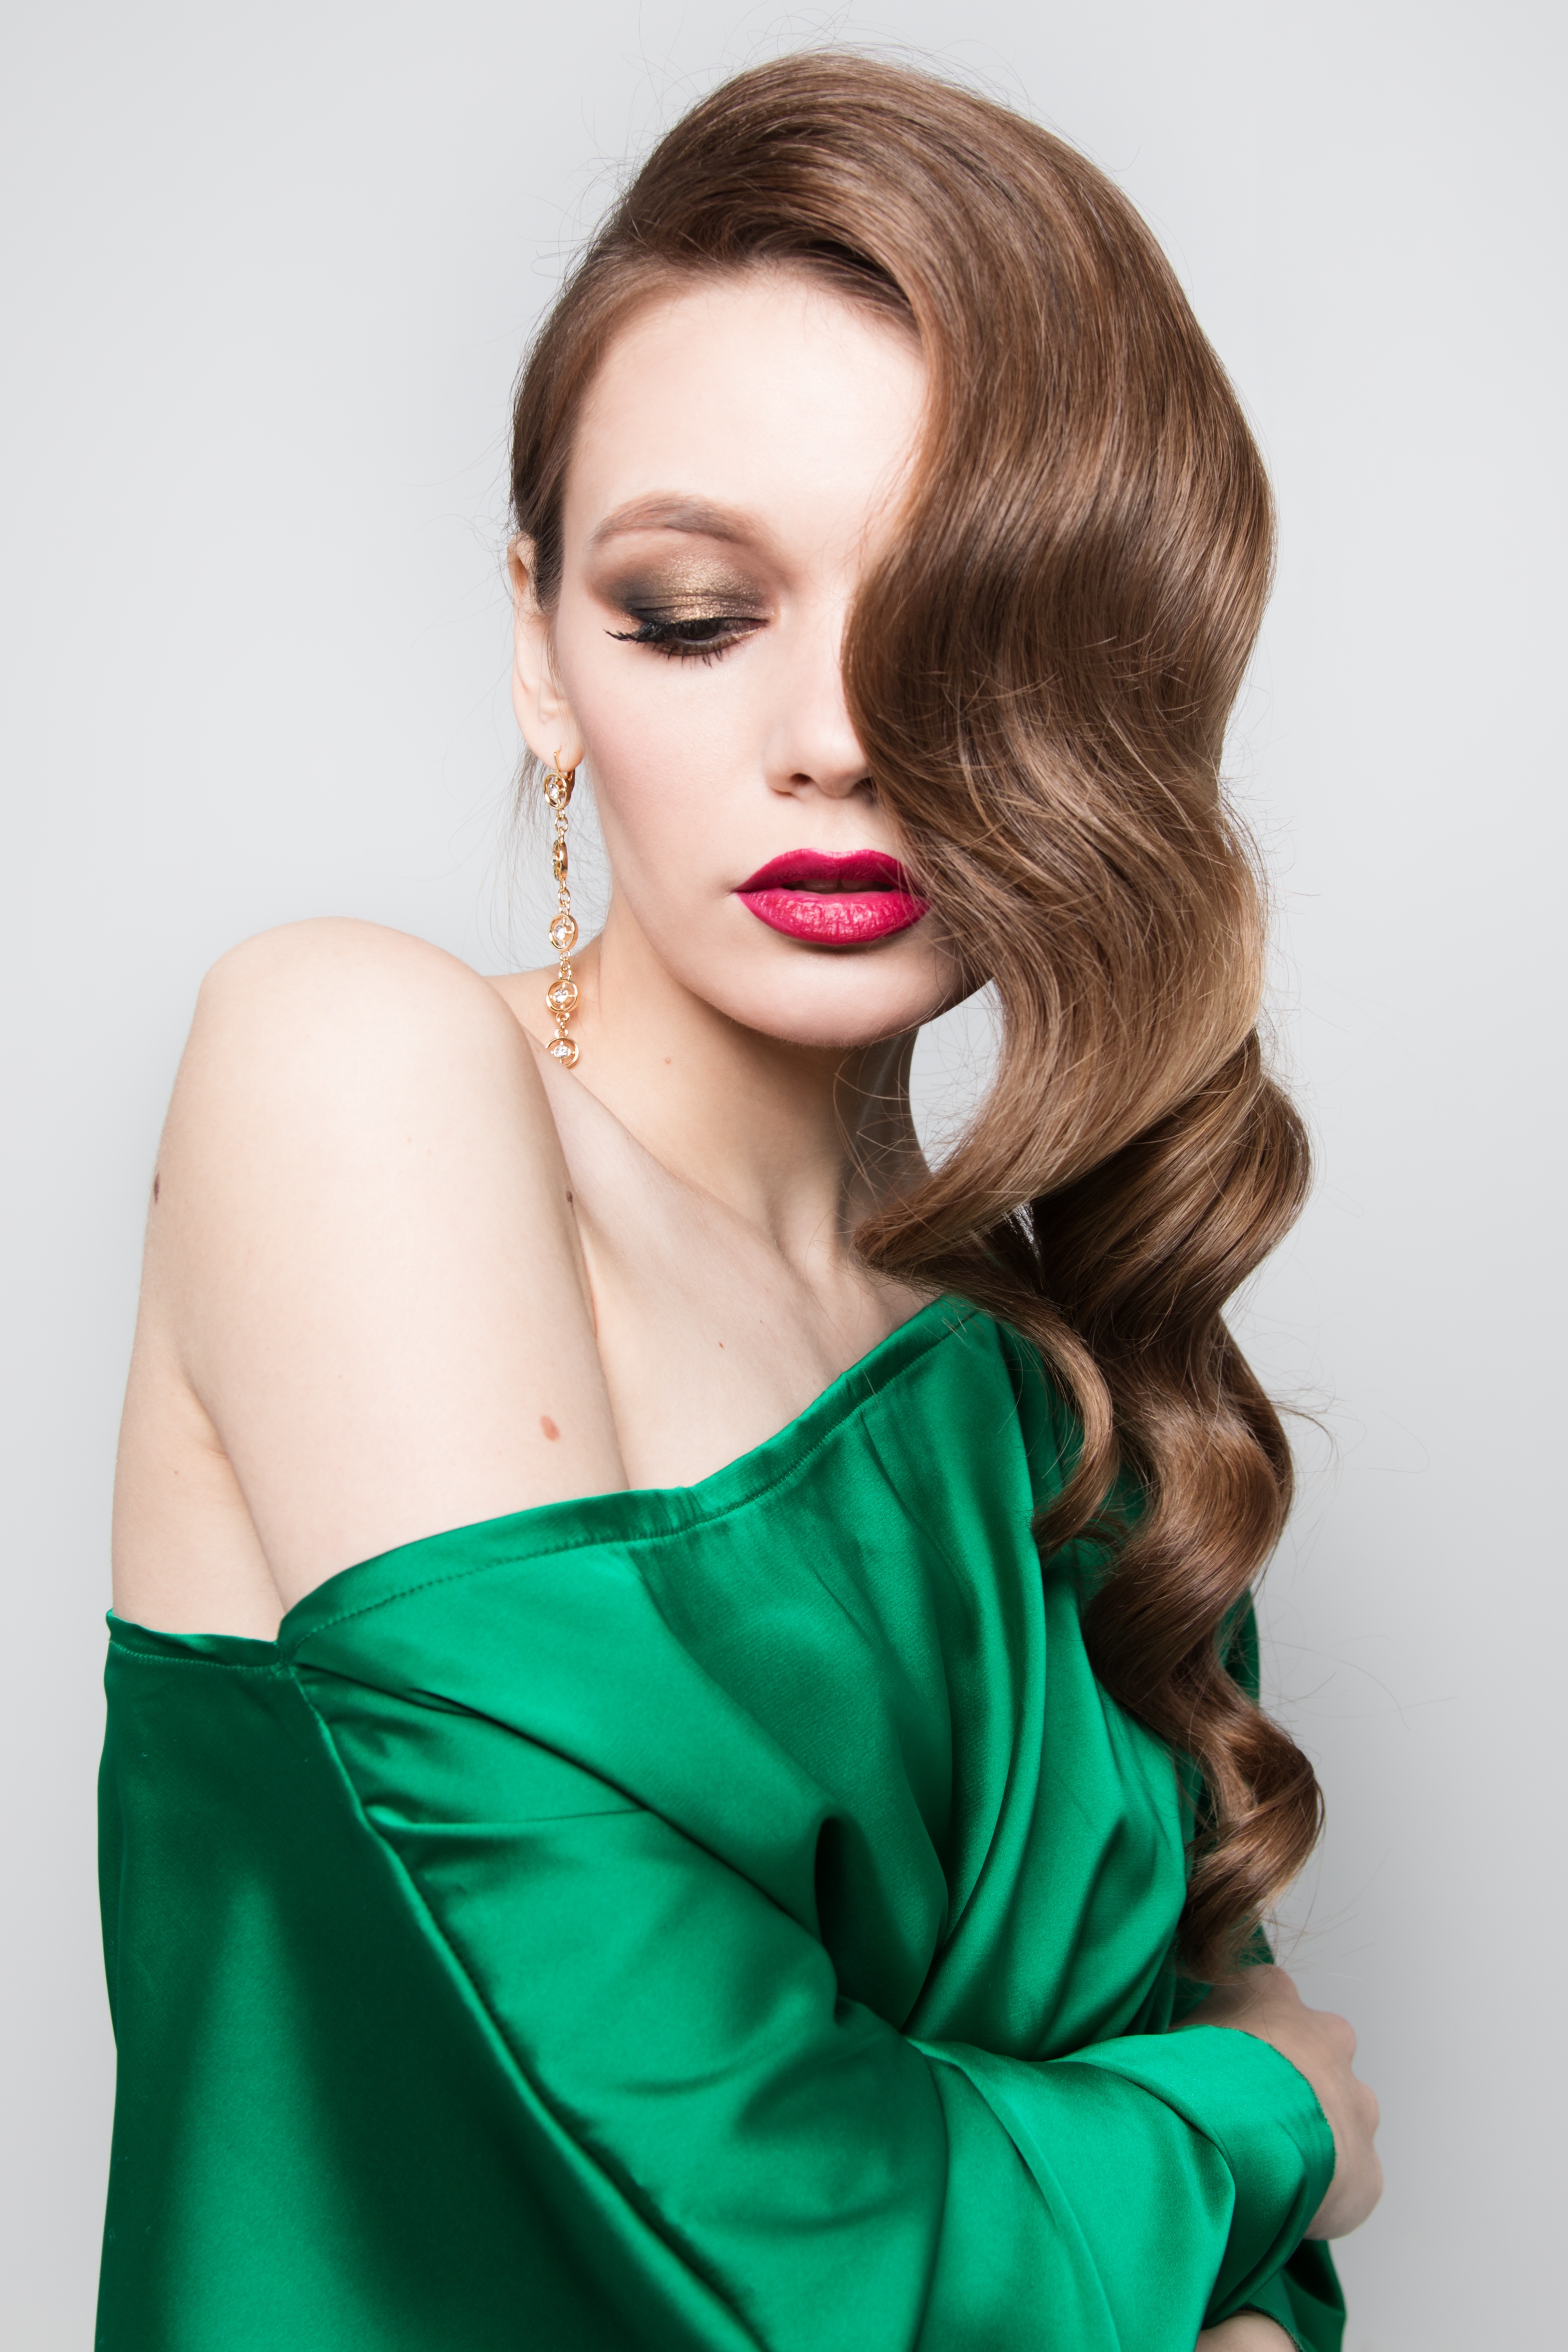
girl, hair, model, green, fashion, clothing, hairstyle, makeup, long hair, dress, neck, beauty, russian, gown, gray background, white background, photo shoot, look down, closed eyes, brown hair, a green dress, fashion accessory, cocktail dress, naked plcho